Xie Na

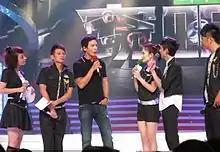
"Happy Camp", 2009. Xie is third from the right.

Xie arrived in Beijing at age 18 to pursue a career in the entertainment industry. Before becoming a host, she was an actress, appearing in movies, TV series and stage productions. In 2006, she released her autobiography "Na Shi Yi Zhen Feng". In 2008, her second book "Na Xie Nian Hua" was published. As a singer, Xie released her debut album "Bo Luo Bo Luo Mi" in 2006, followed with two albums and an EP.